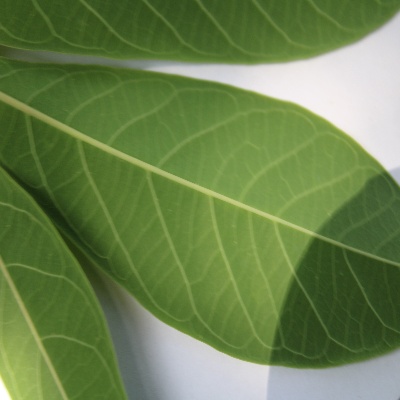
Crop: Cassava
Condition: healthy